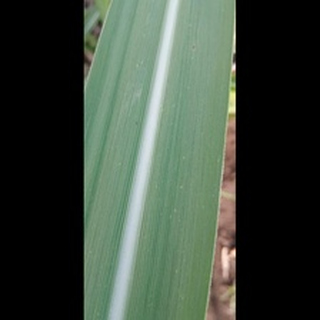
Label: healthy_sugarcane